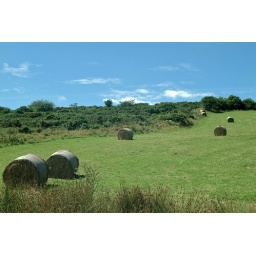
Straw bales in a field near our cottage close to Bodmin in Cornwall. There's a bird of prey on one of them.